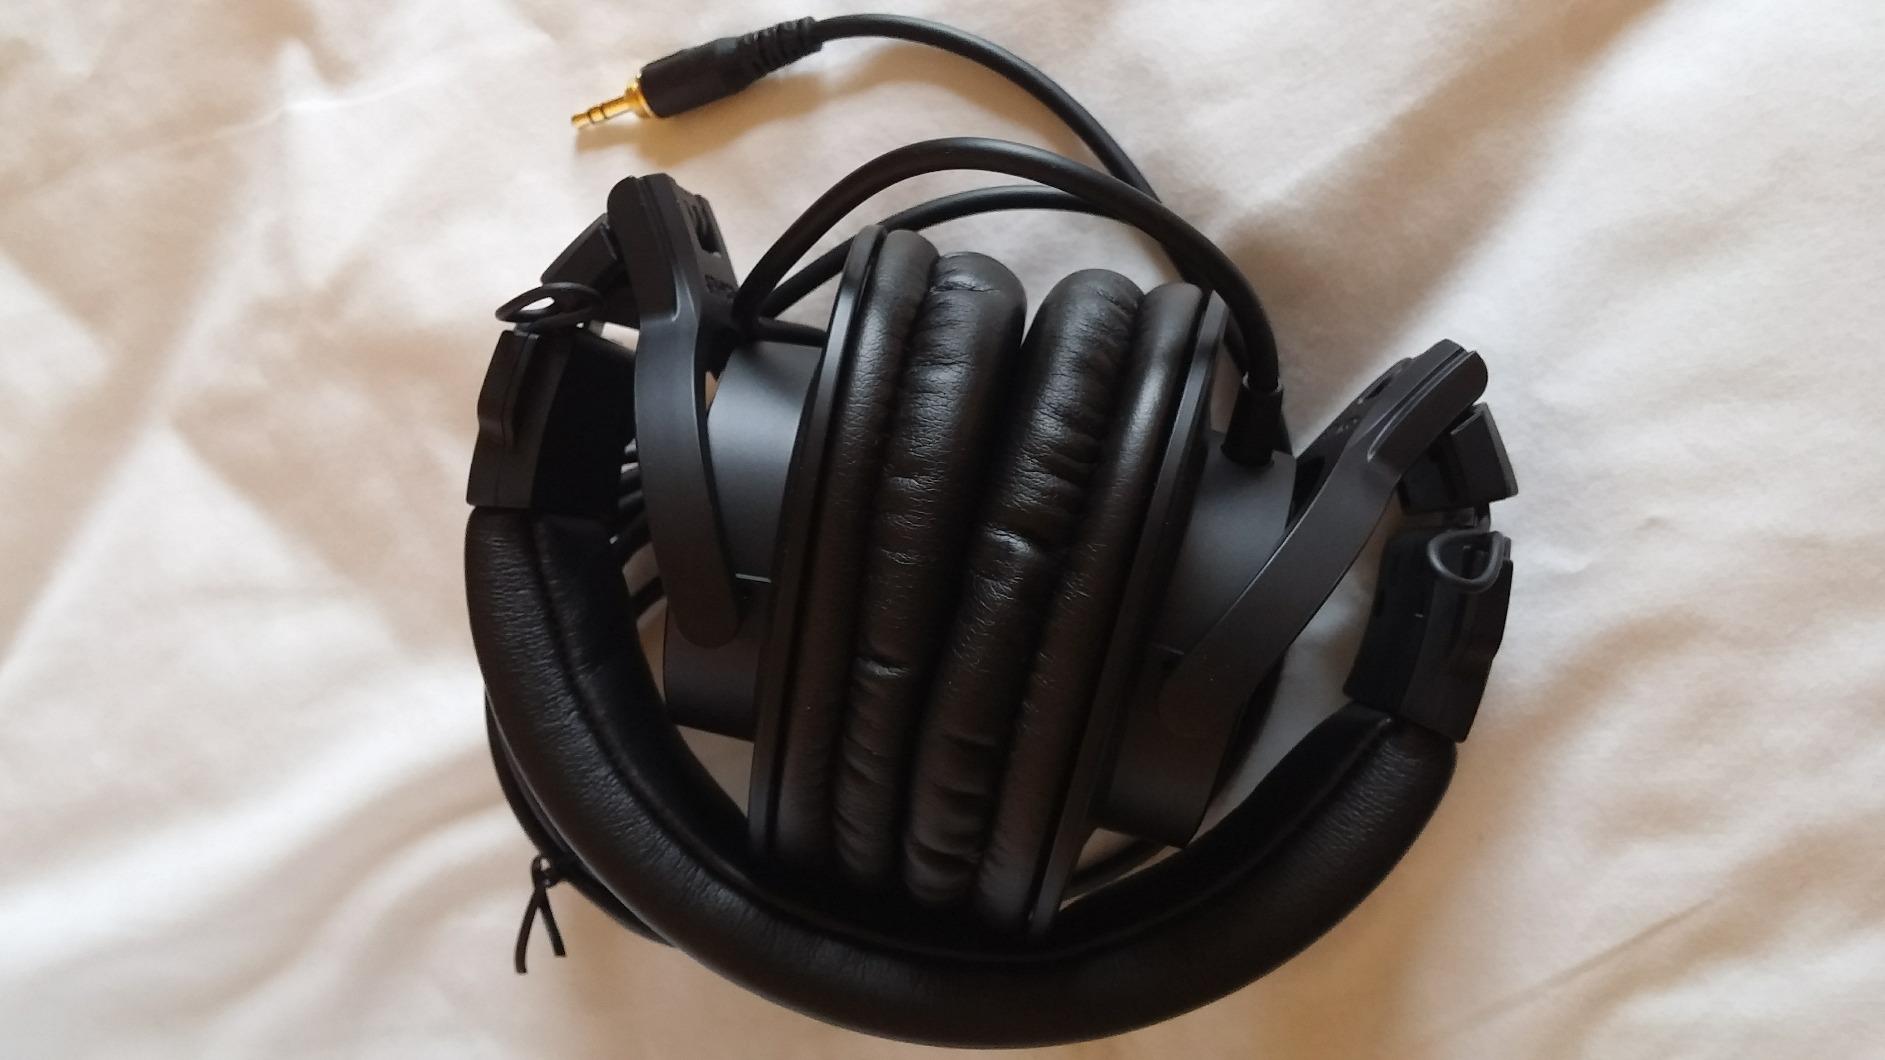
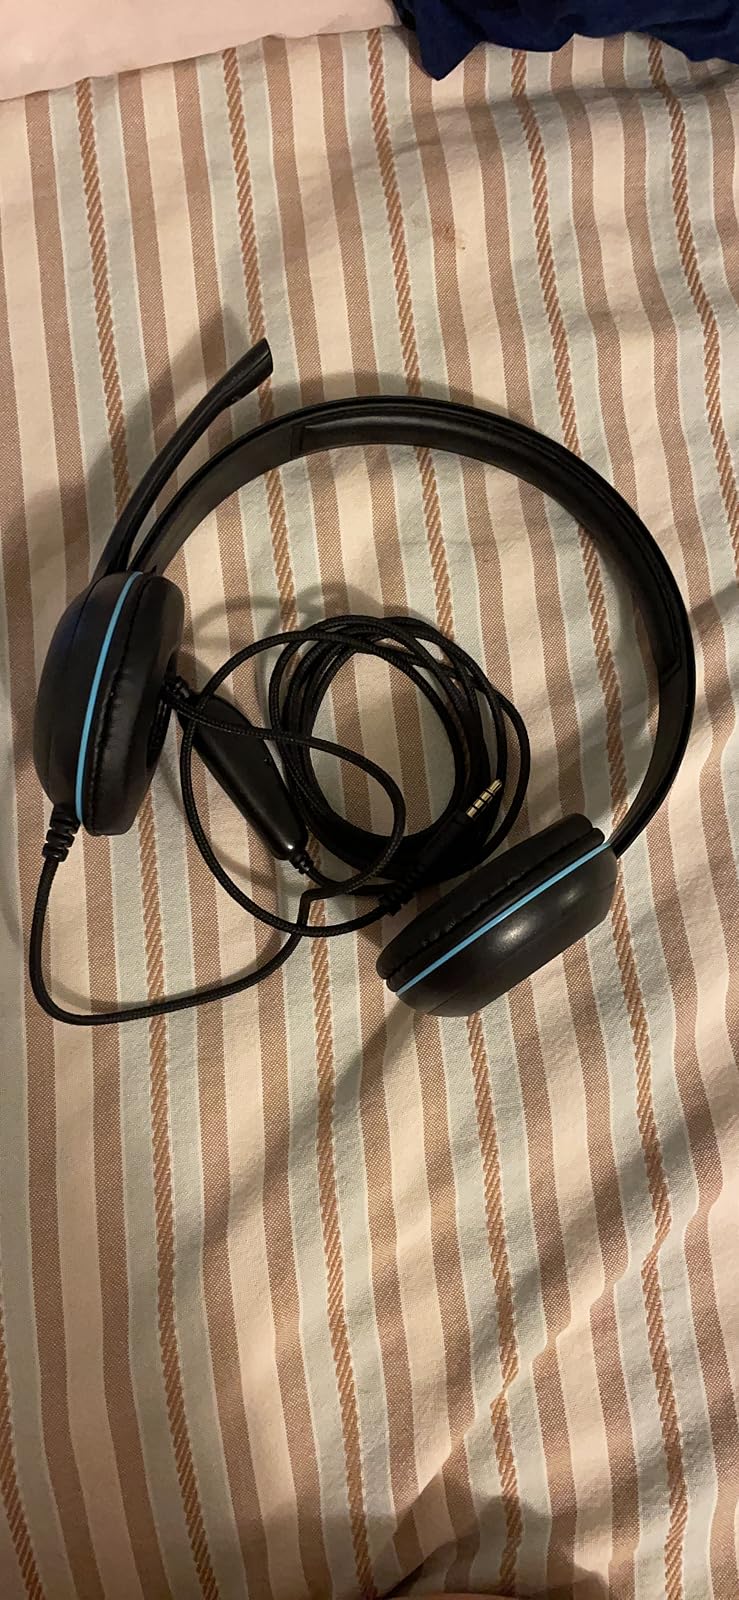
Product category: headphones
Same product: no